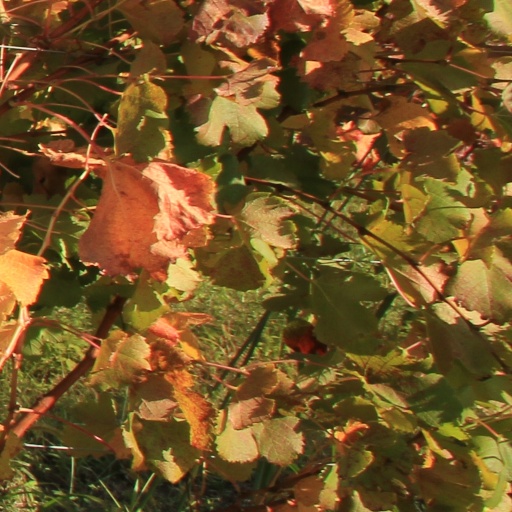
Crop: grape